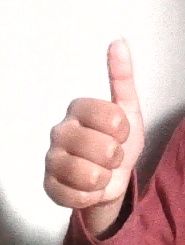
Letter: aleff